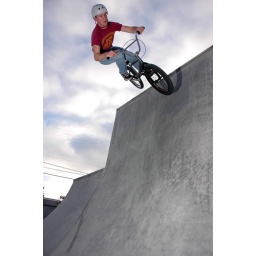
Owen Robertson shredding the Vert wall at Ballard Skatepark. SB-600 flash in bowl to left.